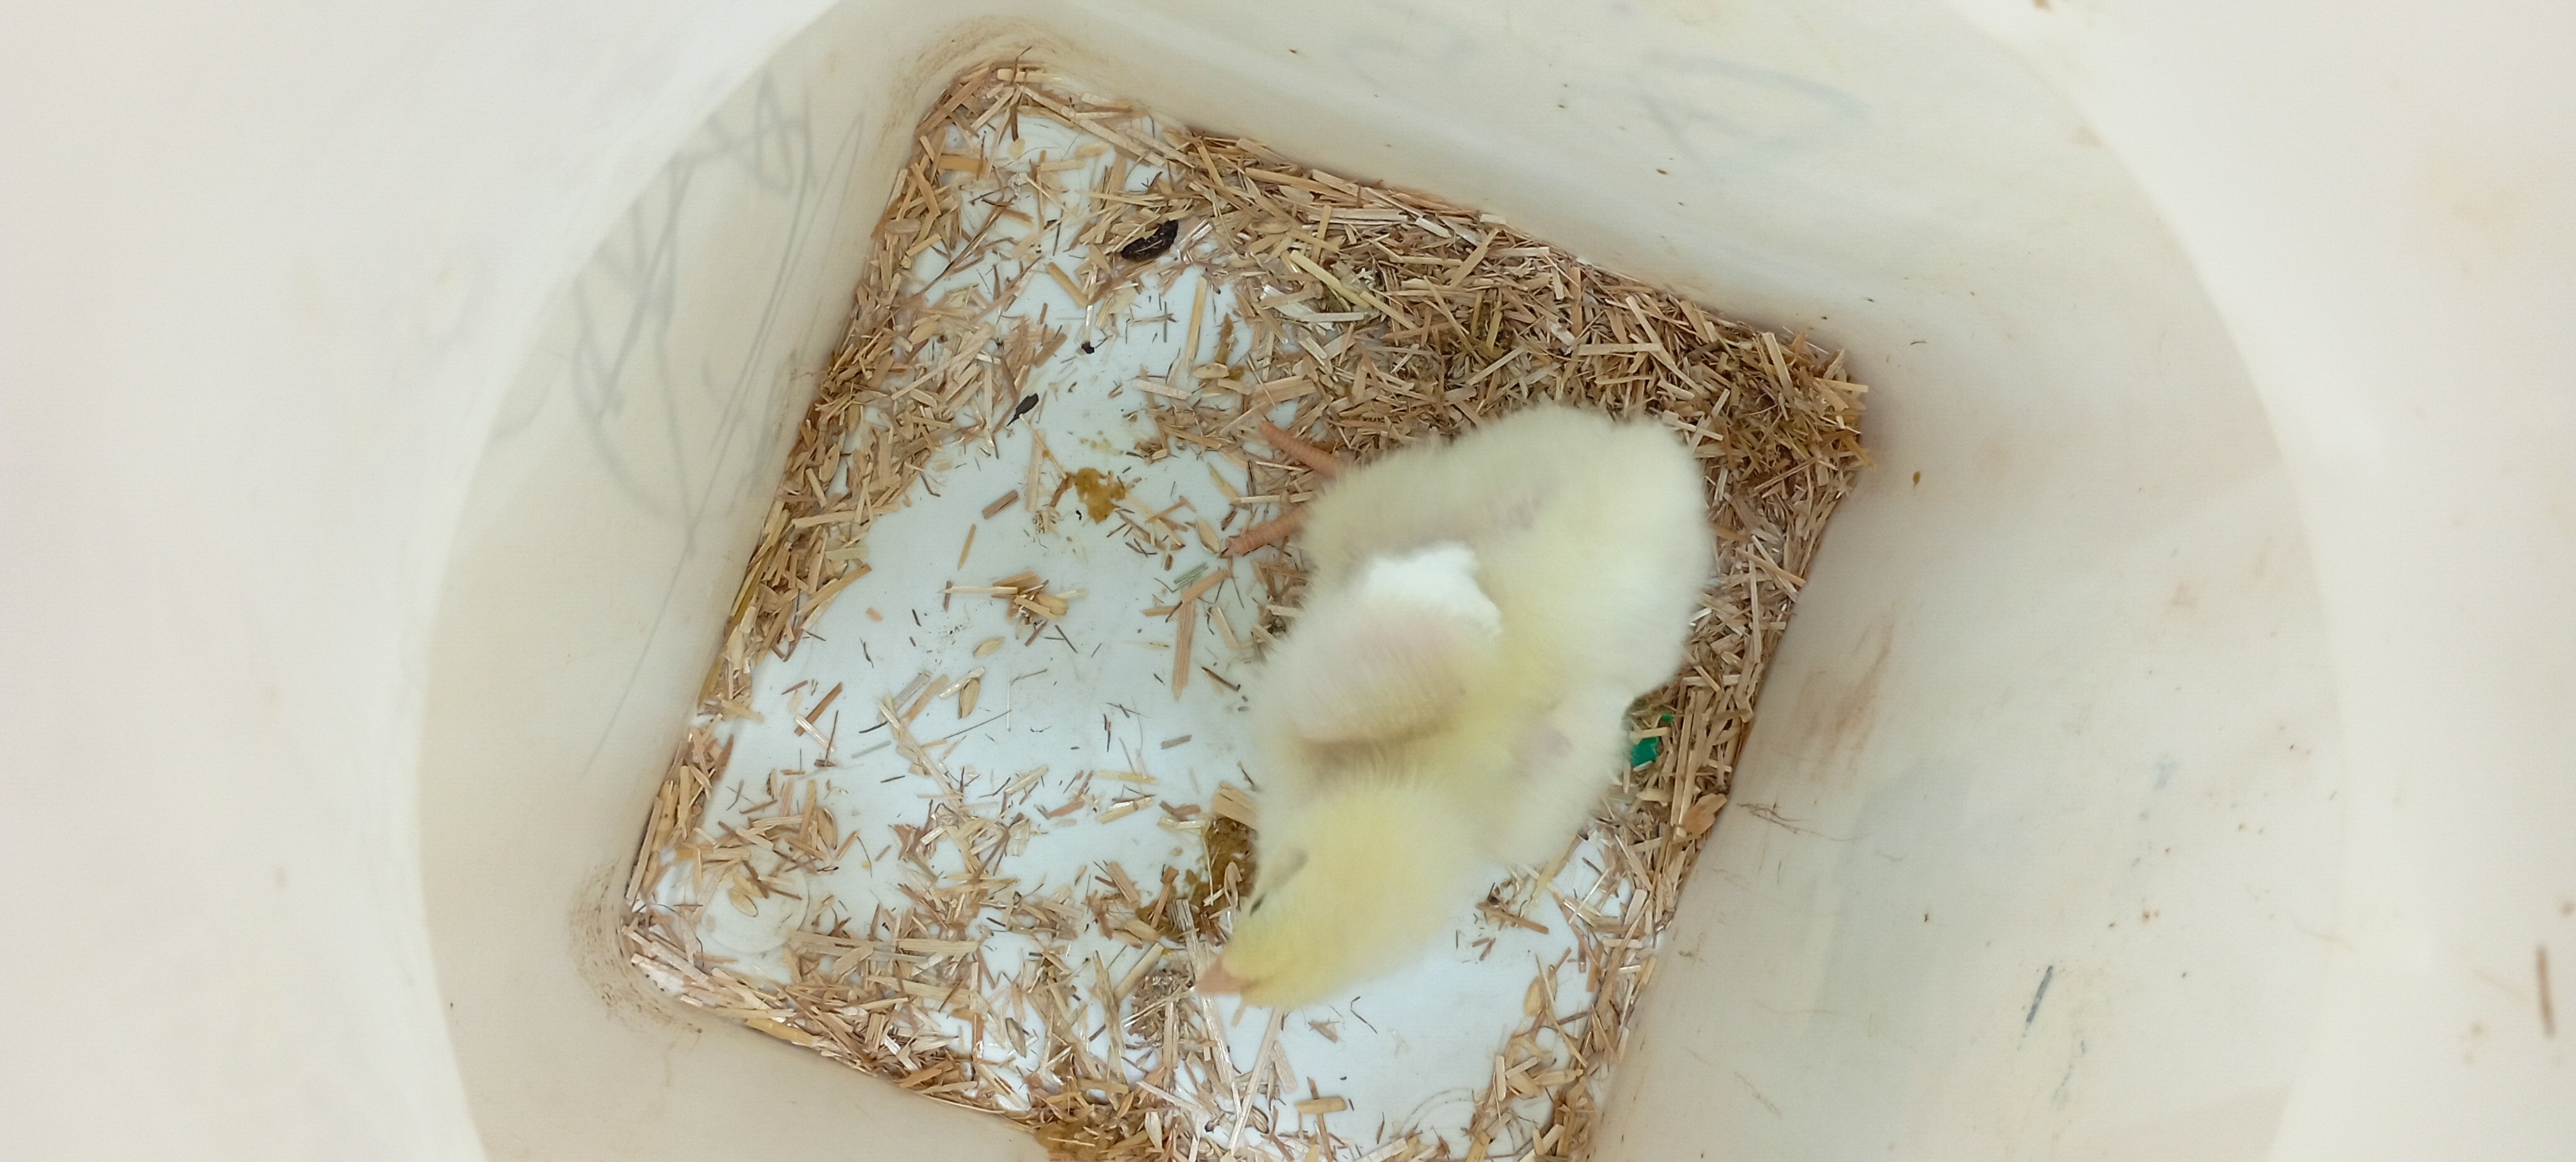
Weight: 182 g